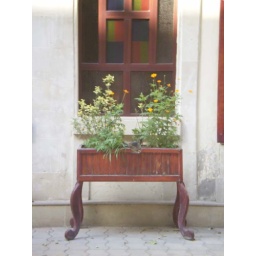
On my way to work I saw this guy taking a nap in a flower pot outside a restaurant